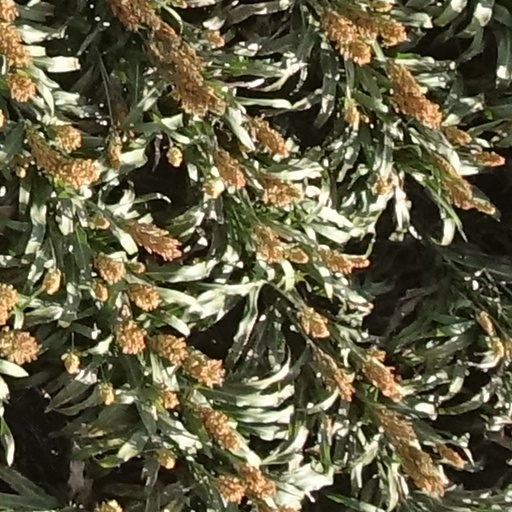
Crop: sorghum